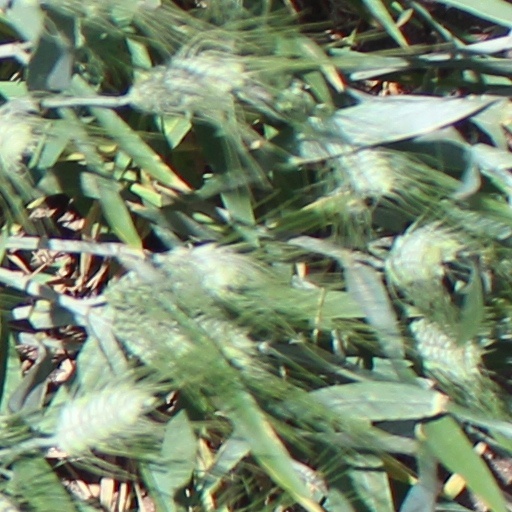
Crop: wheat